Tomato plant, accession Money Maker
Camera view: tilt-top (135 deg); turntable rotation: 210 degrees
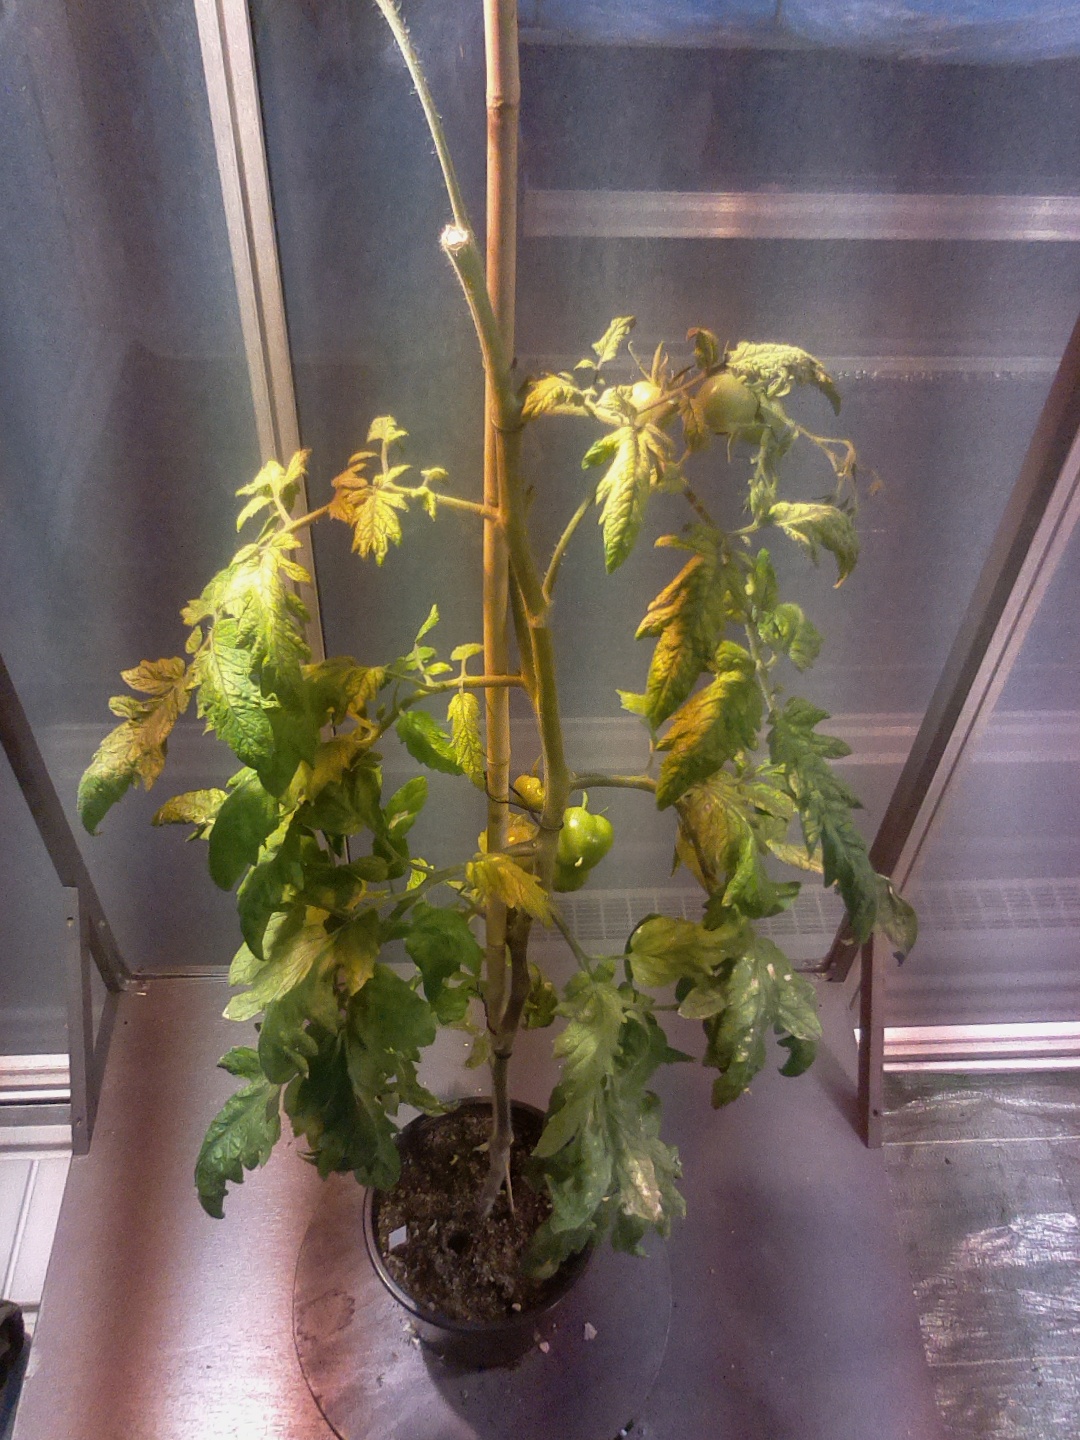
BBCH growth stage 78: 80% -90% of final fruit size